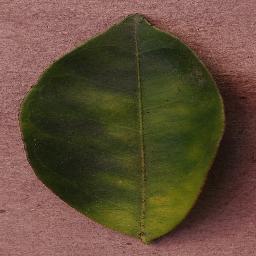
Label: Orange___Haunglongbing_(Citrus_greening)